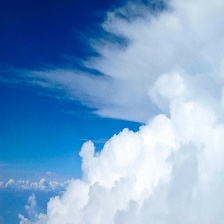
Cloud type: Cirrostratus